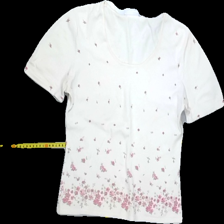
View: front
Type: T-shirt
Category: Ladies
Brand: Not Applicable
Colors: Multicolor, White, Pink, Green
Material: 84%cotton 16%acrylic
Pattern: Floral print
Cut: Regular, C-collar
Size: M
Season: All
Trend: No trend
Stains: Yes
Price range: <50
Recommended usage: Export